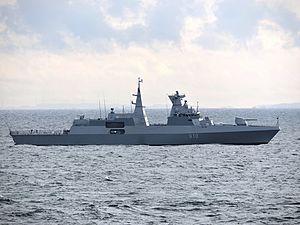
L'une des deux frégates de classe Meko A-200 des Forces navales algériennes.
La classe Meko 200 est un groupe de frégates conçu pour divers pays par le chantier naval allemand TKMS, faisant partie de la grande série de type MEKO de navires de guerre multi-fonctions.